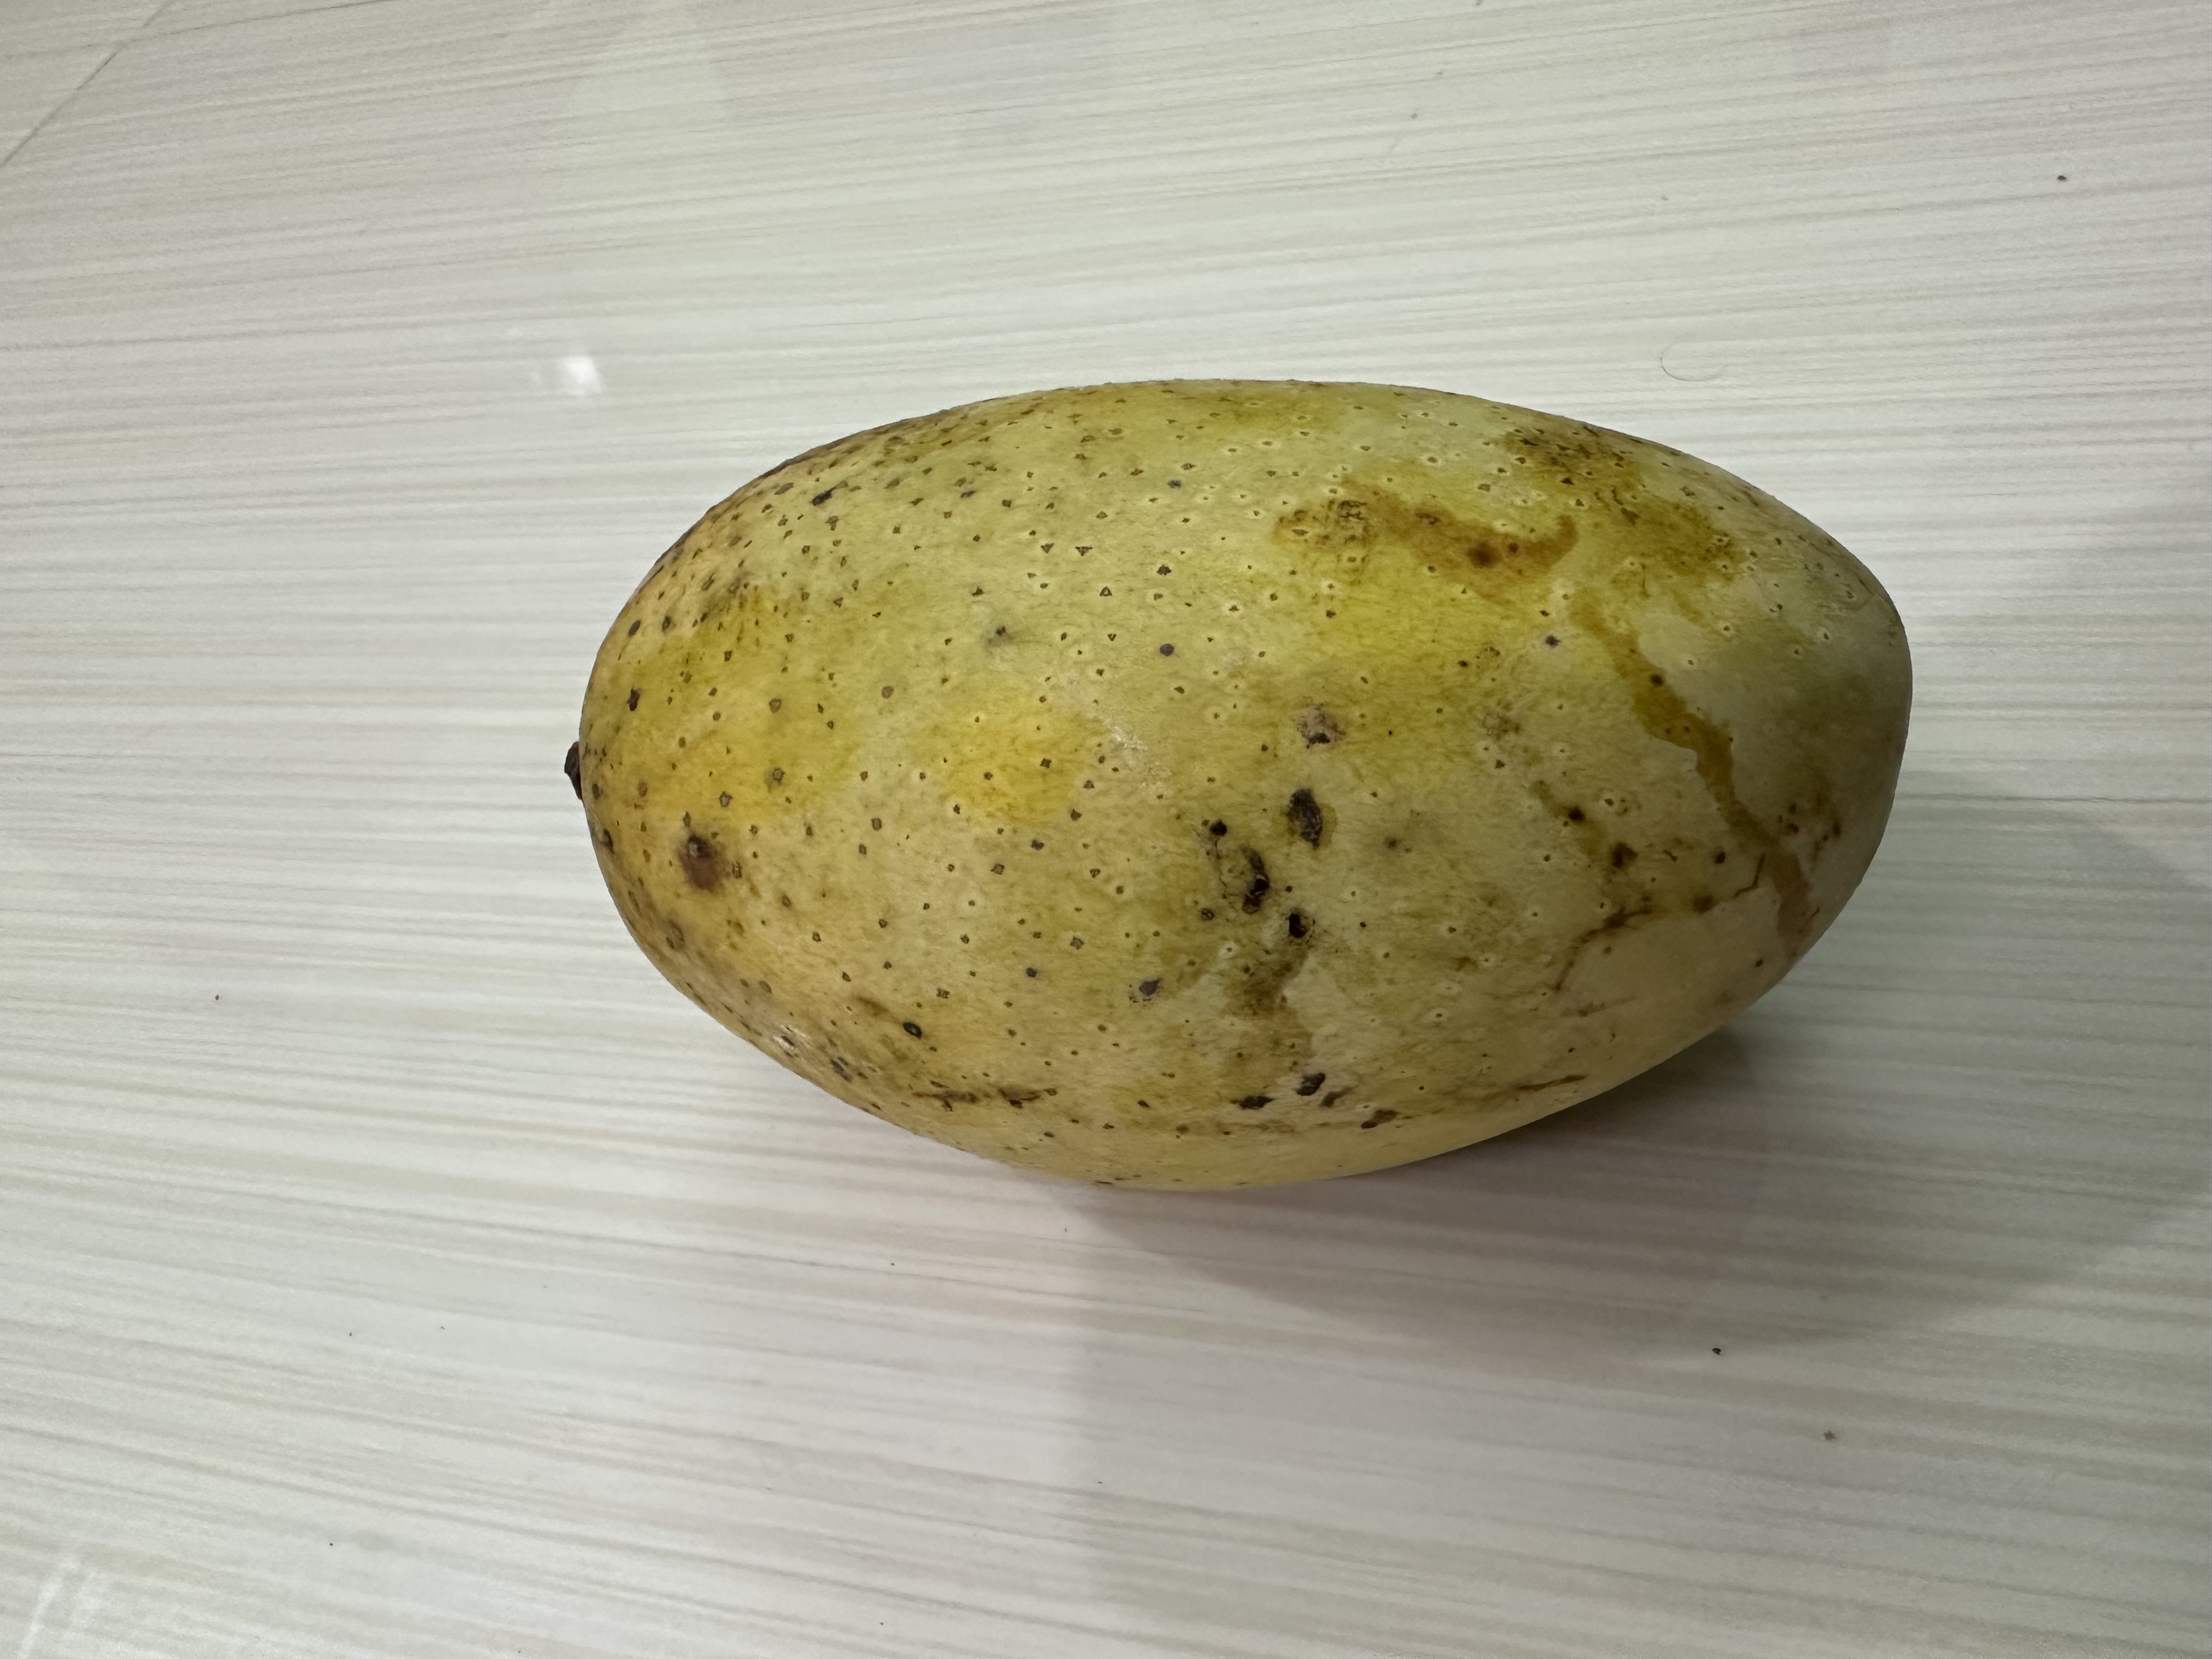
Mango variety: Fazlee